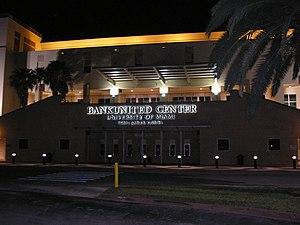
Le BankUnited Center est une salle omnisports située à Coral Gables en Floride.
L'édition 2014 de Lockdown est un pay-per-view de catch organisé par la TNA. Il se déroula le 9 mars 2014 au BankUnited Center, à Miami en Floride. Il s'agit de la 10ᵉ édition de Lockdown et se déroulera en mars au lieu d'avril comme lors de l'édition de 2013. Ça sera le premier pay-per-view de la TNA en 2014. Lockdown fait partie des trois plus grands pay per view de la TNA, avec Slammiversary et le plus important Bound for Glory